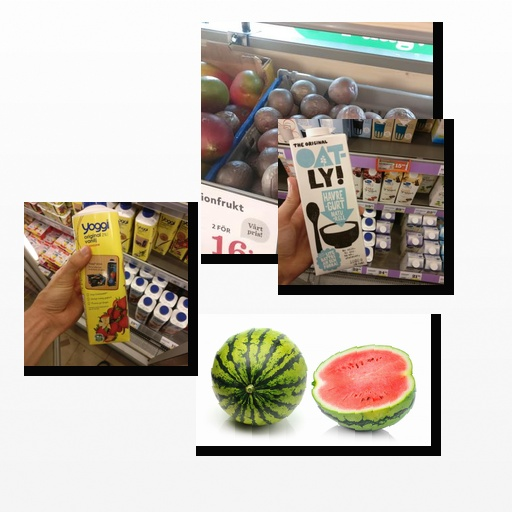
Food items: oat_yogurt, watermelon, strawberry_yogurt, passion_fruit